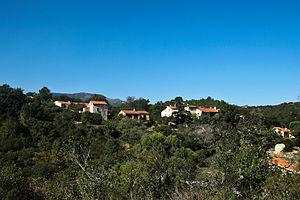
Village de Montauriol, face à l'église Saint-Saturnin
Montauriol est une commune française, située dans le département des Pyrénées-Orientales en région Occitanie. Ses habitants sont appelés les Montauriolencs.